Greek tragedy

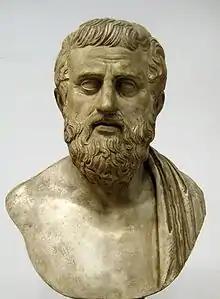
Sophocles

Aeschylus was to establish the basic rules of tragic drama. He is credited with inventing the trilogy, a series of three tragedies that tell one long story, and introduced the second actor, making the dramatization of a conflict possible. Trilogies were performed in sequence over a full day, sunrise to sunset. At the end of the last play, a satyr play was staged to revive the spirits of the public, possibly depressed by the events of the tragedy.